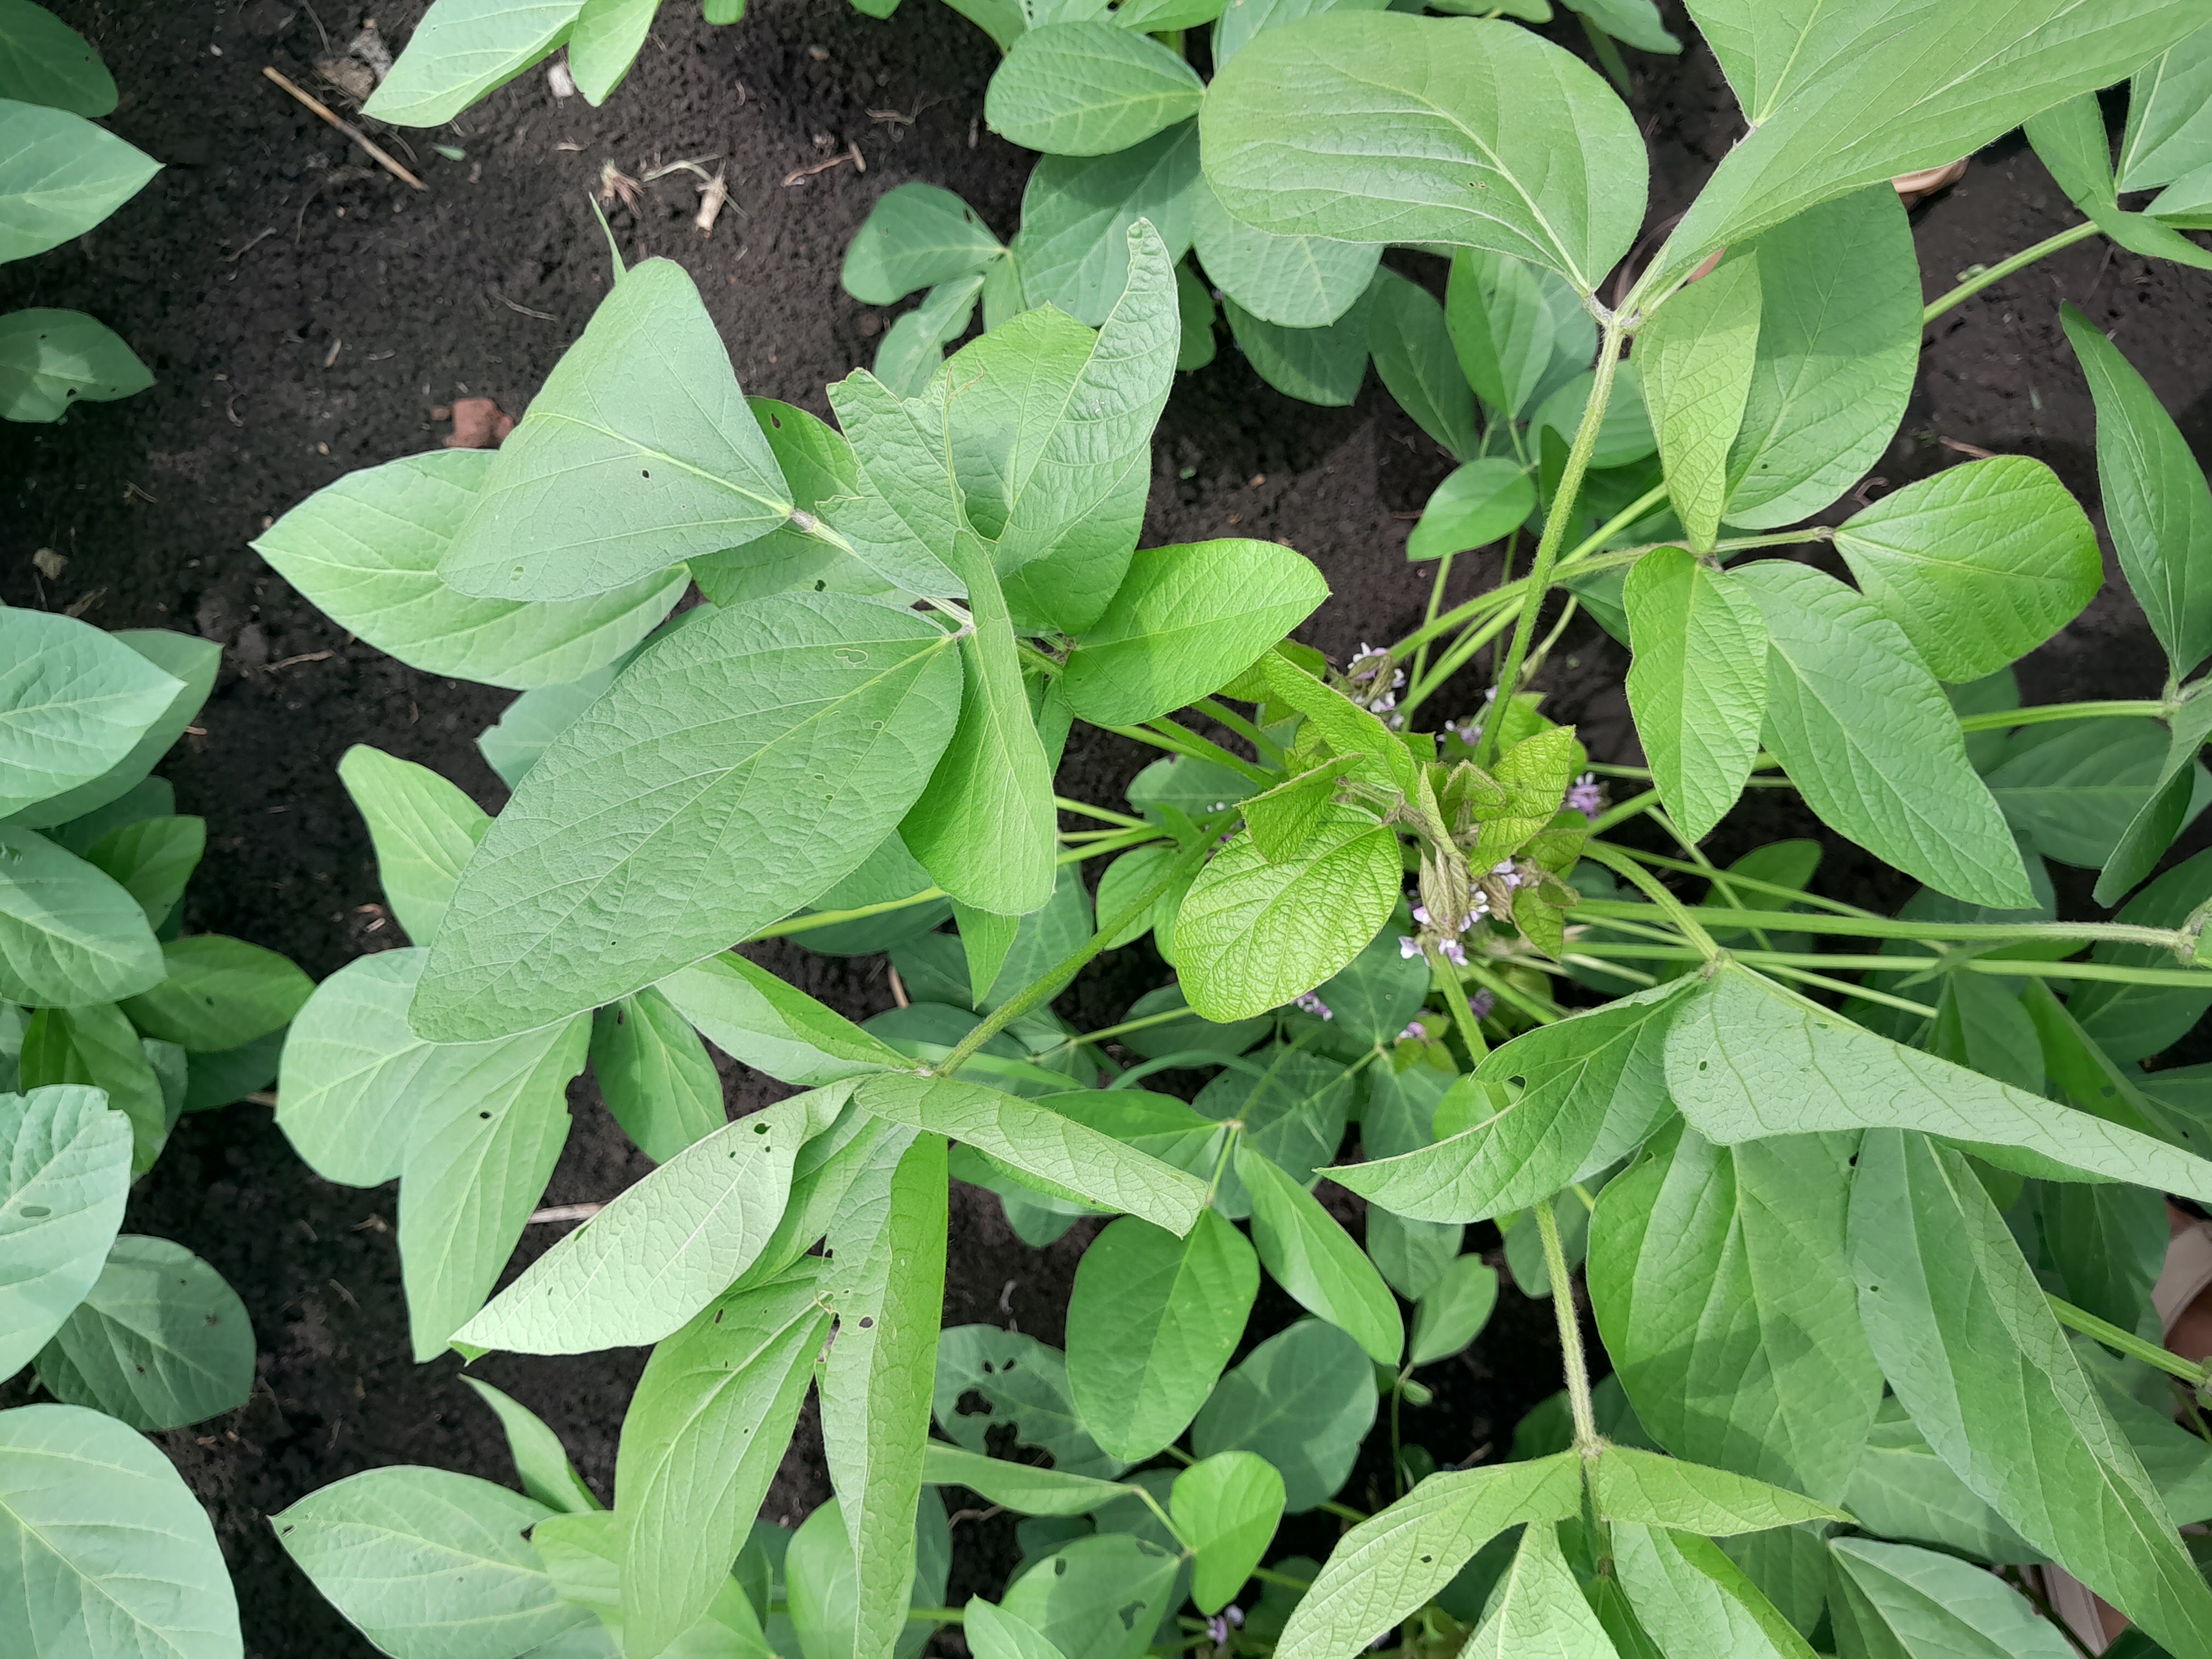
Label: Healthy